Thaddäus Haenke

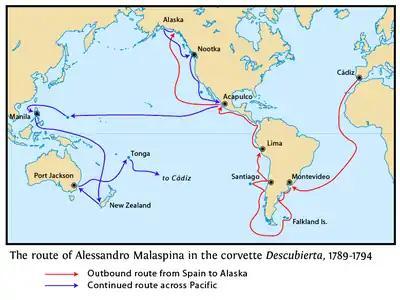
Map showing the route of Malaspina's ship "Descubierta" with the return to Spain from Tonga omitted. The route of Bustamante's "Atrevida" was mostly the same, but deviated in some places.

By 1789 Haenke was a prominent young scholar whose name was put forward by Jacquin and Ignaz von Born when Spain was recruiting a scientific corps for the Malaspina expedition. Emperor Joseph II had met Haenke before and he approved the appointment. Thus Haenke became "Naturalist-Botánico de Su Magestad" for the expedition. A long, roundabout journey from Vienna brought Haenke to Cadiz on 30 July 1789, just hours after the two ships of the expedition, the "Descubierta and Atrevida", had set sail.